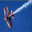
Label: airplane